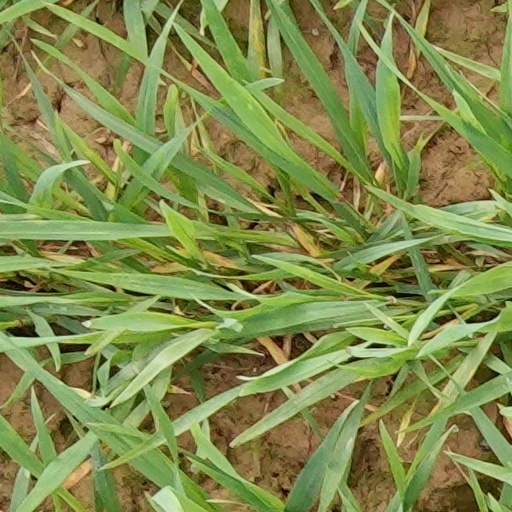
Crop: wheat